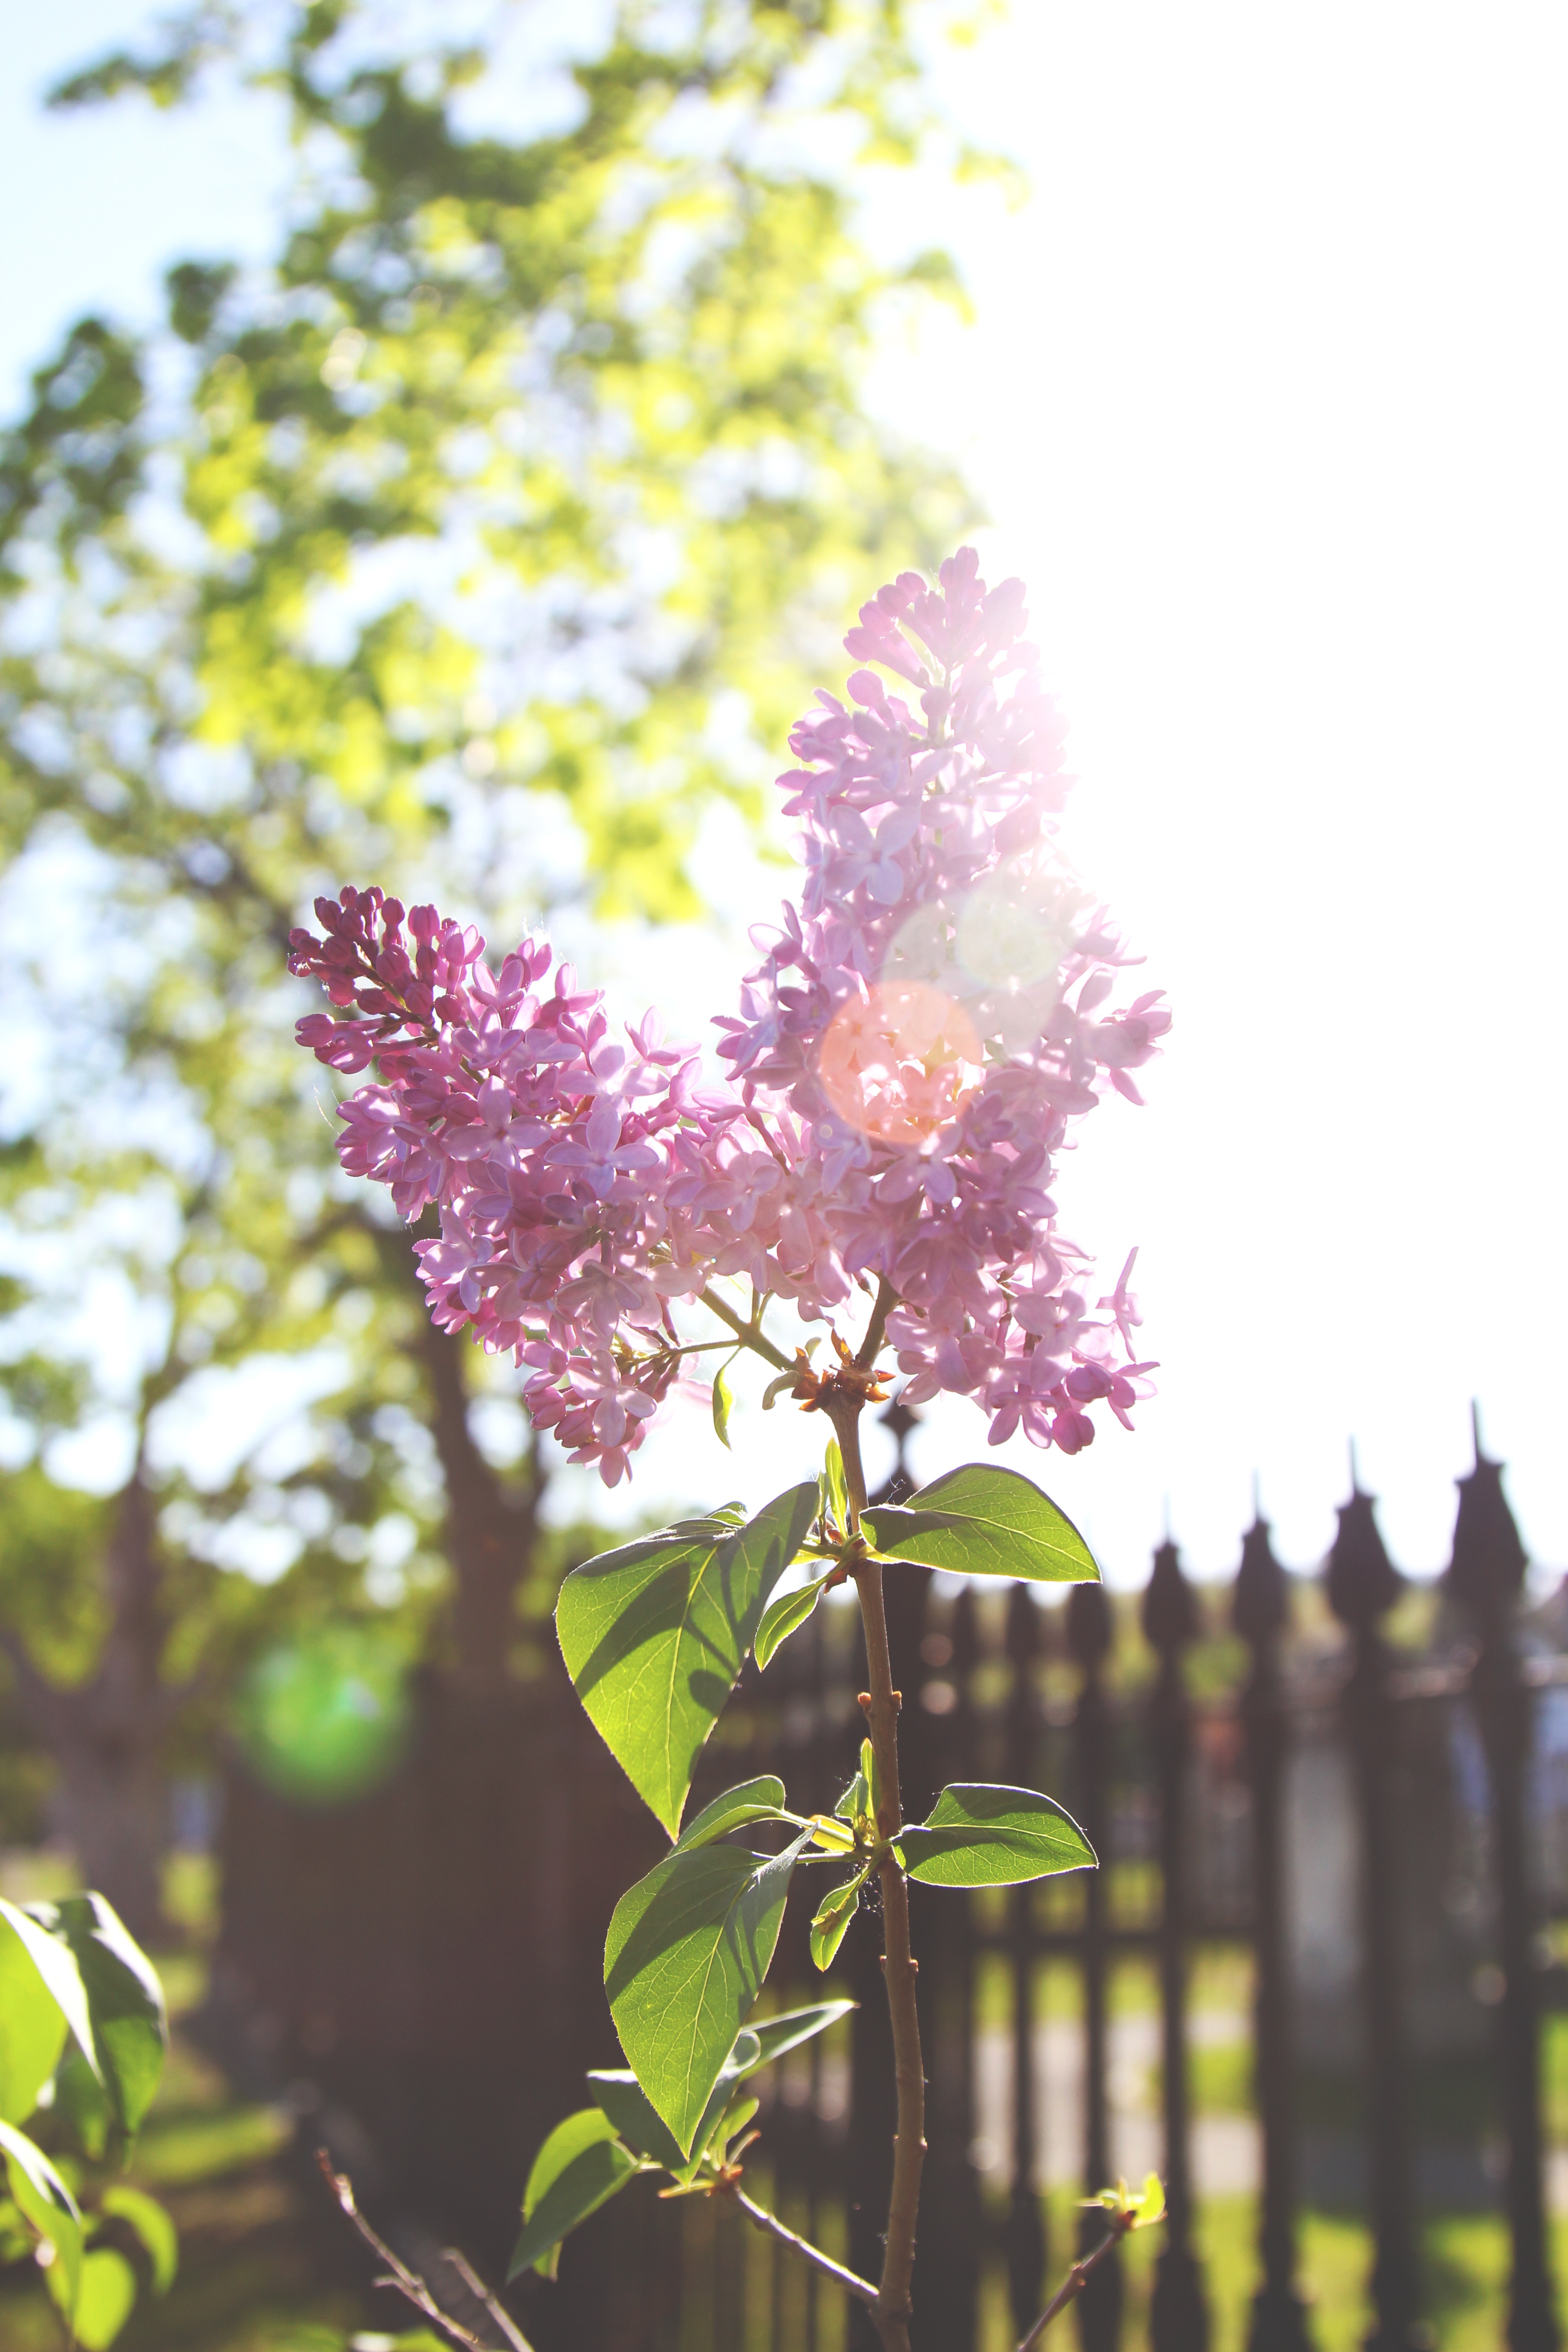
tree, branch, blossom, plant, leaf, flower, spring, green, produce, autumn, botany, flora, shrub, flowering plant, woody plant, land plant